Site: brandenburg
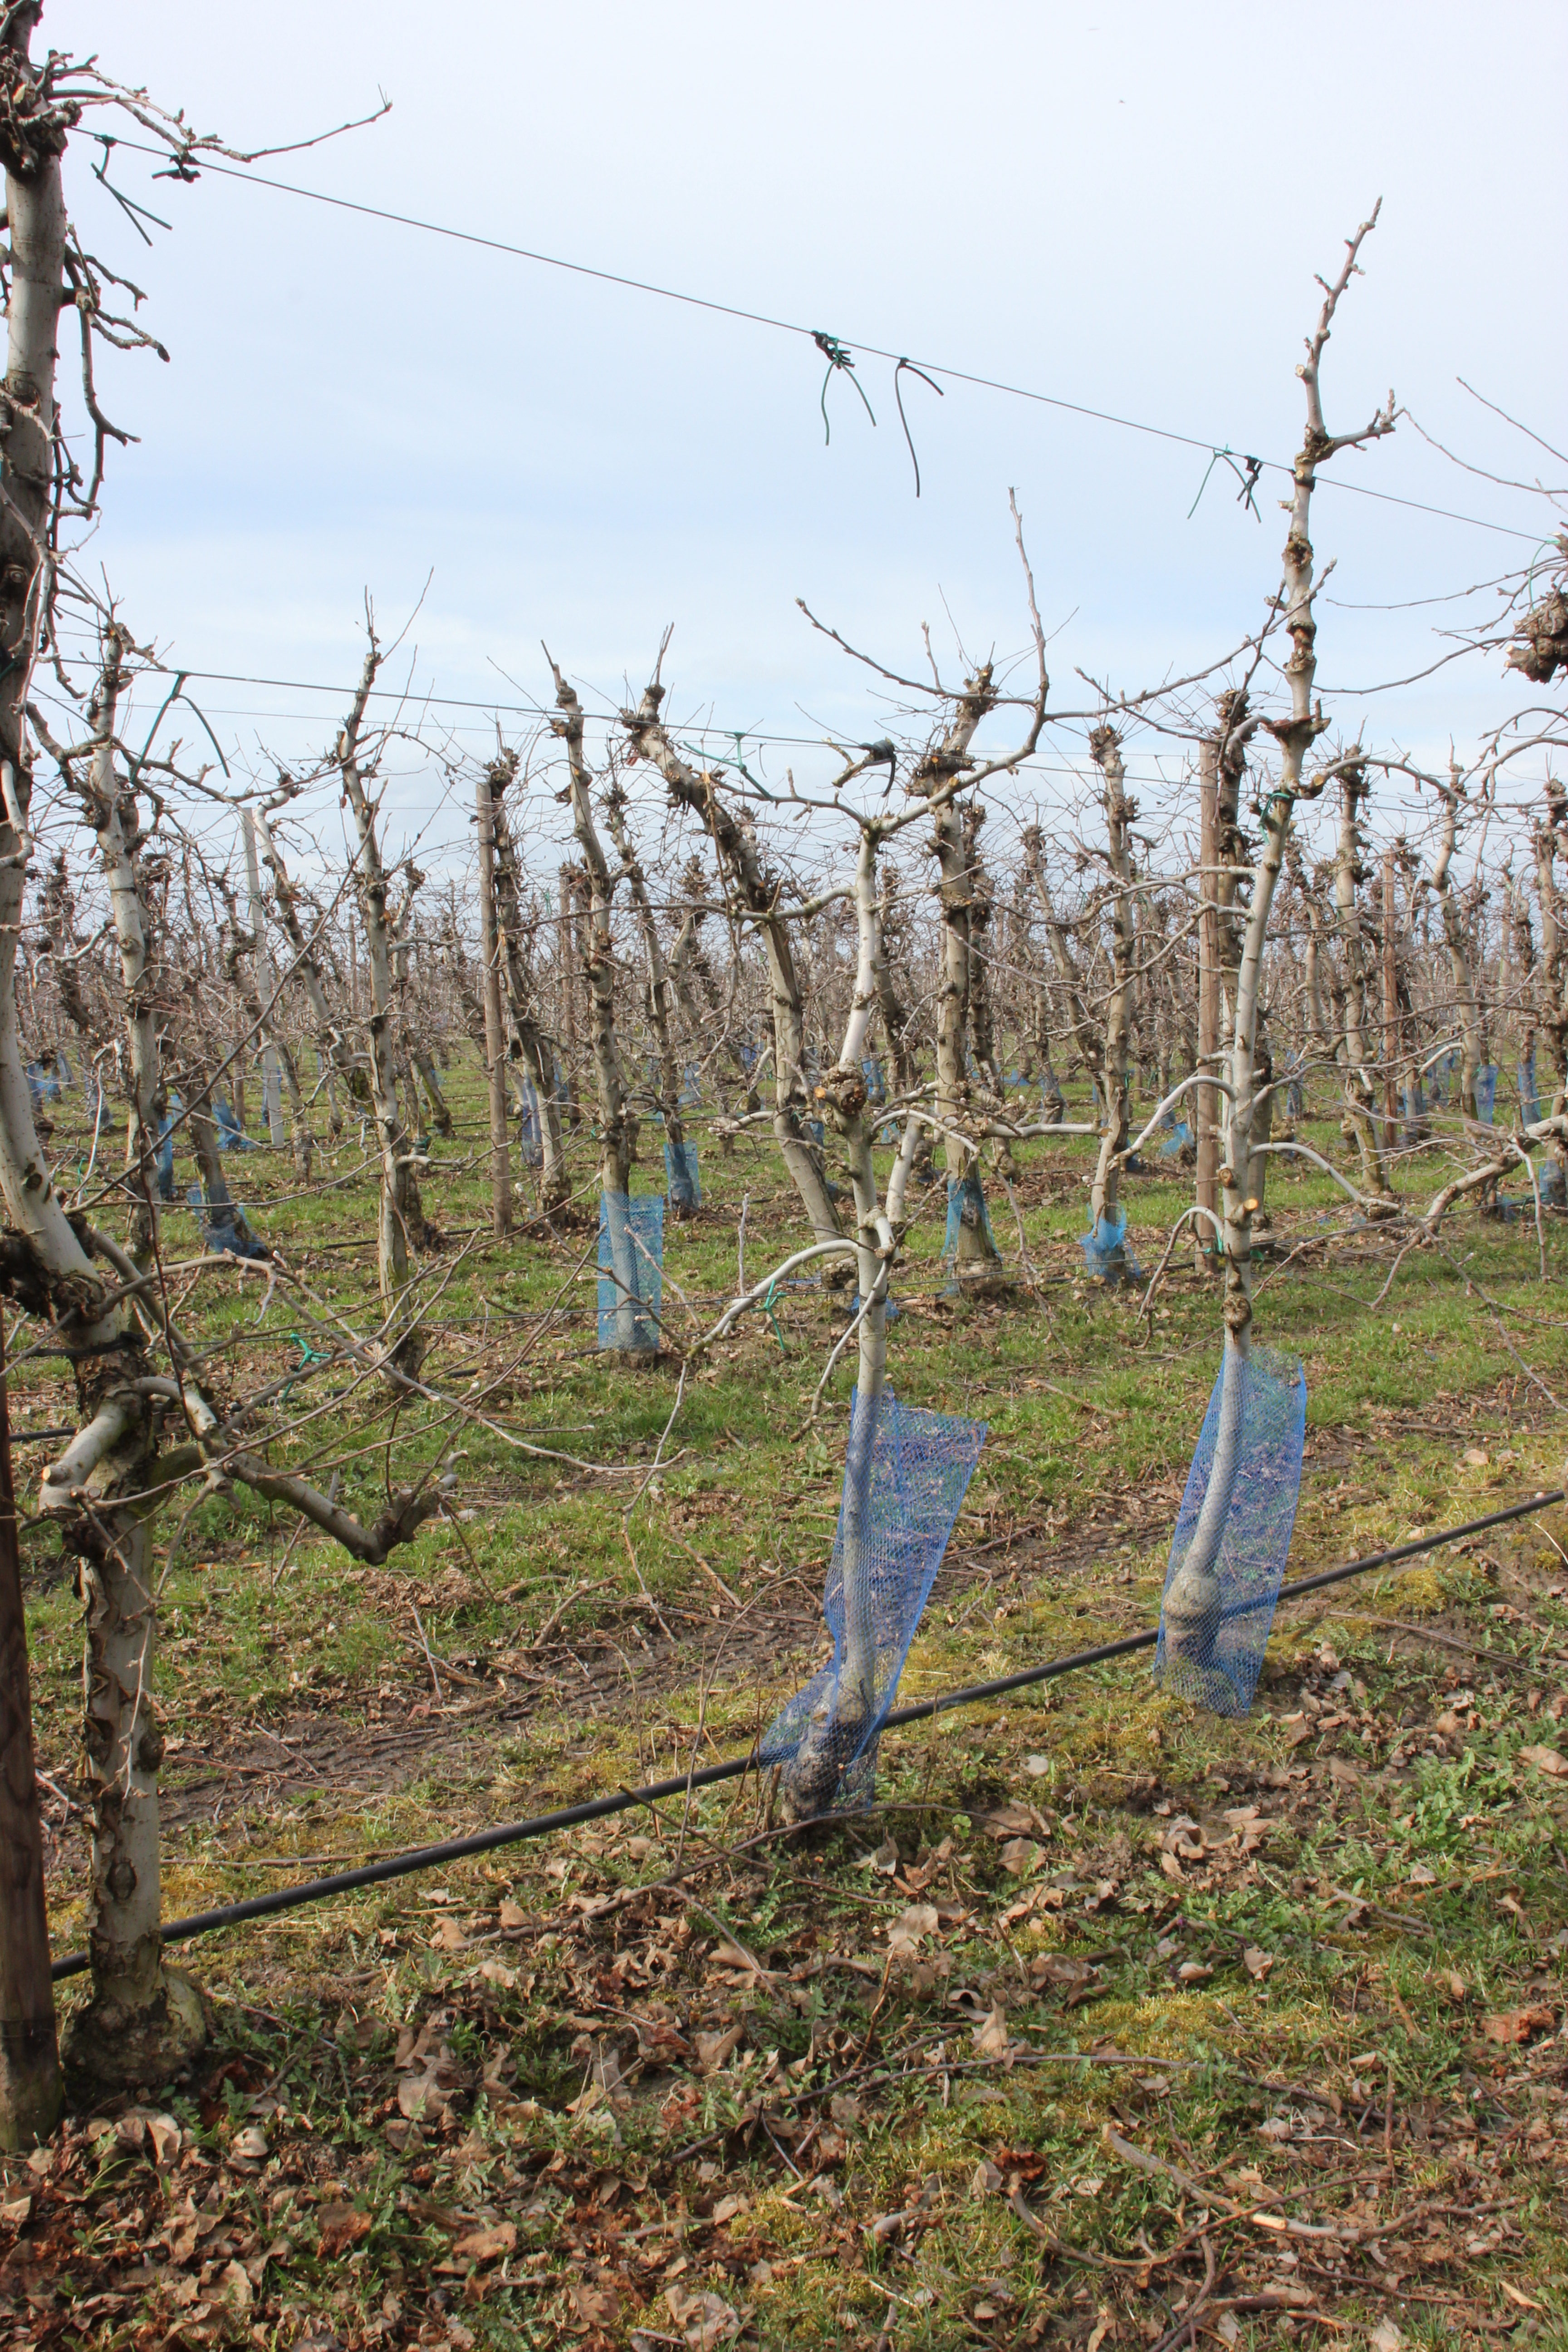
Growth stage (BBCH 01): Bud development